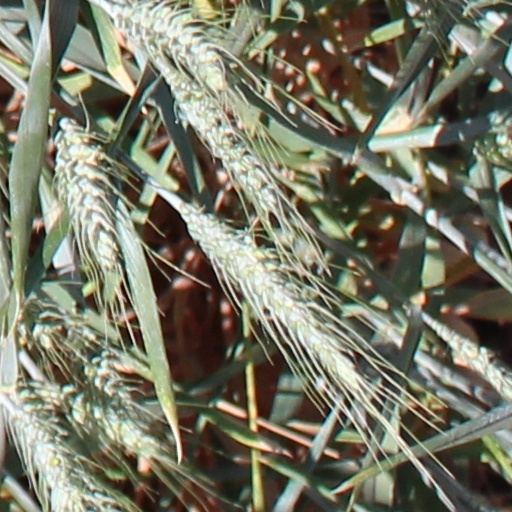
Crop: wheat